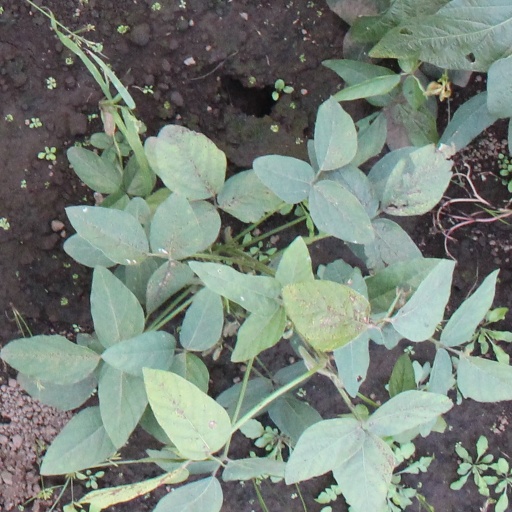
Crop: soybean